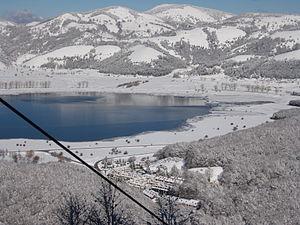
La province d'Avellino est une province italienne de la région de Campanie.